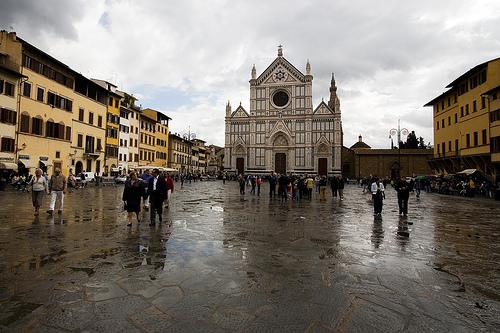
Weather: rain or strom